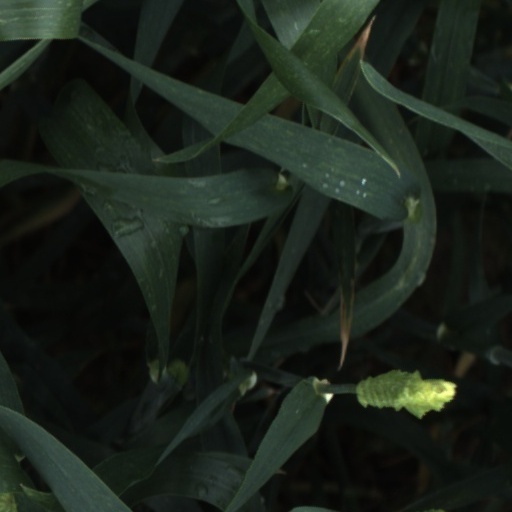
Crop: wheat